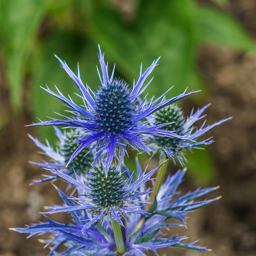
blue flower with spikes in the garden outdoors